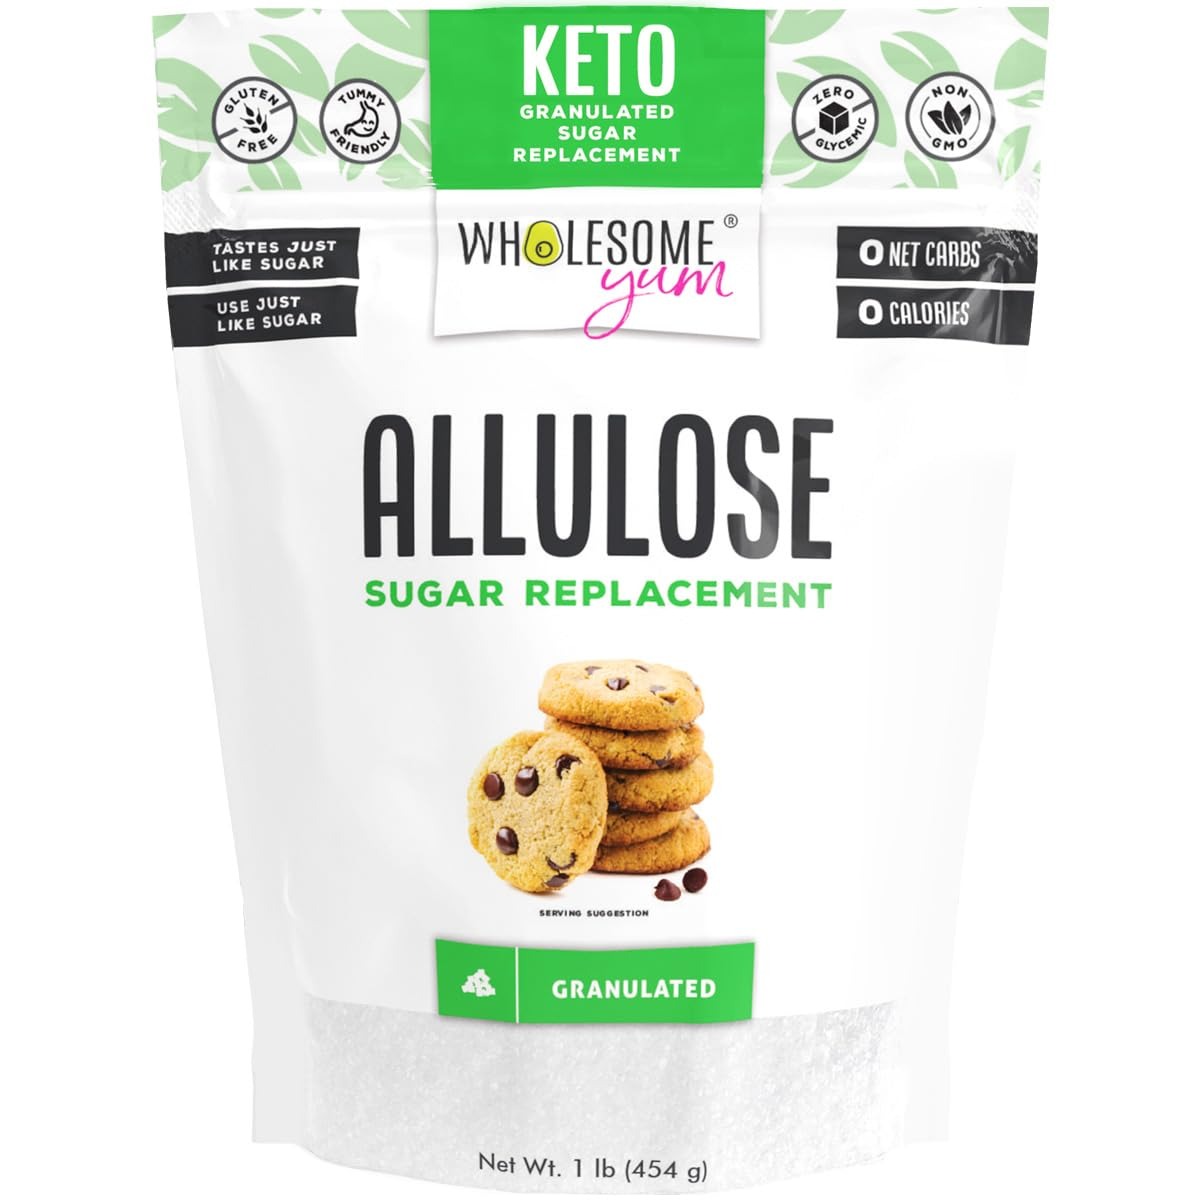
Item Name: Wholesome Yum Allulose Sweetener - Natural Granulated Sugar Substitute - Keto, Non GMO, Zero Carb, Zero Calorie, Sugar Free, No Aftertaste Tummy Friendly - Granular Sugar Replacement (16 oz / 1 lb)
Bullet Point 1: NATURAL SUGAR REPLACEMENT. Wholesome Yum allulose sweetener is a plant-based rare sugar WITHOUT the carbs or sugar spike.
Bullet Point 2: ZERO CALORIE & ZERO CARB. With zero net carbs, our natural sweetener has zero glycemic impact and won't spike blood sugar.
Bullet Point 3: TASTES LIKE SUGAR & 70% AS SWEET. Bakes, dissolves, & browns the same way, with slightly finer consistency and NO AFTERTASTE!
Bullet Point 4: KETO SWEETENER FOR EVERYONE. Low carb, gluten-free, paleo, diabetic friendly, vegan, tooth friendly, tummy friendly (no sugar alcohols), non-GMO, and delicious.
Bullet Point 5: PERFECT GRANULATED SUGAR SUBSTITUTE. Use crystallized allulose as a natural sugar-free sweetener in place of sugar for cooking, baking and topping!
Product Description: Wholesome Yum Allulose is a natural sugar without the sugar spike. This keto sugar replacement tastes, bakes, browns, and dissolves just like sugar does, and produces very soft baked goods. Wholesome Yum natural sweetener has zero calories, zero net carbs, and zero glycemic index. Use granulated allulose as a natural sugar-free sweetener in place of granulated sugar for cooking, baking and topping! Because allulose is 70% as sweet as sugar, you’ll need 1 1/3 cups allulose to replace each cup of sugar. Our allulose is a great tasting low carb keto sweetener, but it's perfect for anyone wanting to reduce sugar. Whether you are trying to cut carbs, lose weight, or simply eat healthier and reduce sugar intake, it's a great sugar substitute to fit all your needs. It will satisfy your sweet tooth without the sugar crash -- and it actually behaves like sugar in cooking and baking! Taste the difference using our granular allulose sugar substitute without erythritol! Unlike most other sugar alternatives, our allulose contains no sugar alcohols. That means it dissolves effortlessly, won't crystallize, browns and caramelizes like actual sugar, makes your baked goods moist, is easy on your tummy, and doesn't leave a cooling aftertaste. You CAN enjoy cooking and baking again! What is allulose? Allulose is a rare sugar we can’t metabolize, so it tastes and acts like sugar without spiking blood sugar. Found in fruit, maple syrup & other plants, it’s 70% as sweet as sugar. “Allulose” sounds like glucose, fructose, and other sugar names, because it’s in the same family. But unlike these sugars, we can’t process allulose, which means it has zero calories and zero net carbs. What does allulose taste like? Wholesome Yum Allulose sweetener tastes like sugar, because it is in fact a rare type of sugar (minus the carbs and calories)! It’s just slightly less sweet and more fine. In fact, we challenge you to tell the difference between allulose and sugar in your own blind taste test.
Value: 16.0
Unit: Ounce

Price: 16.99